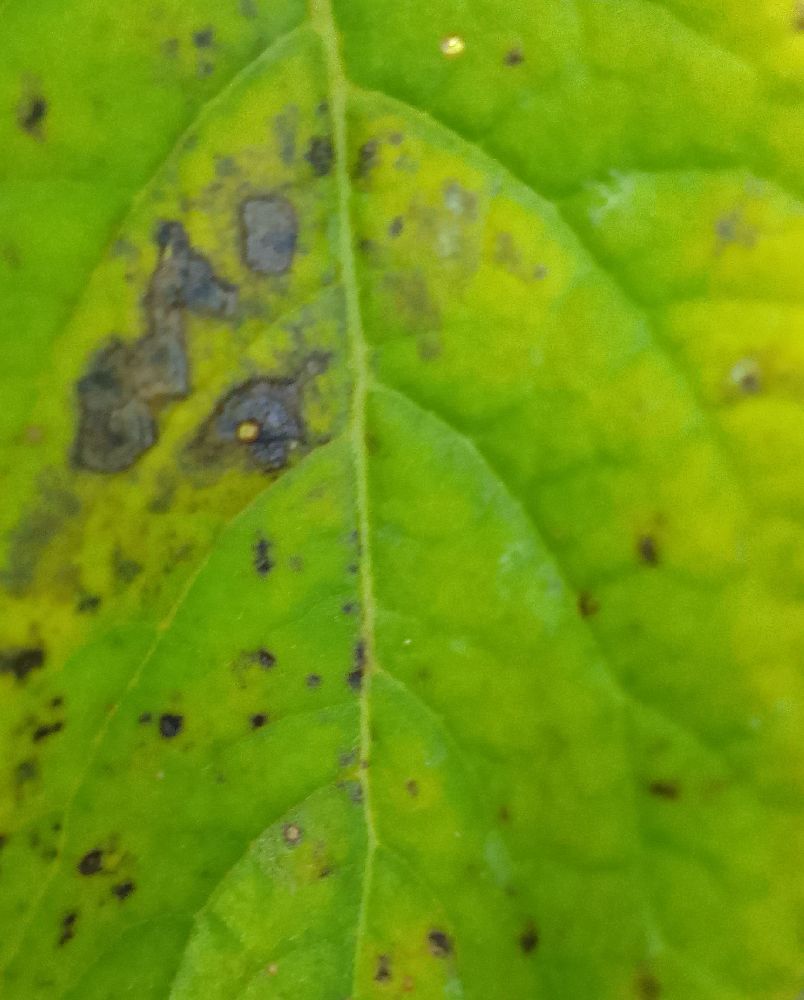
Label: Early blight